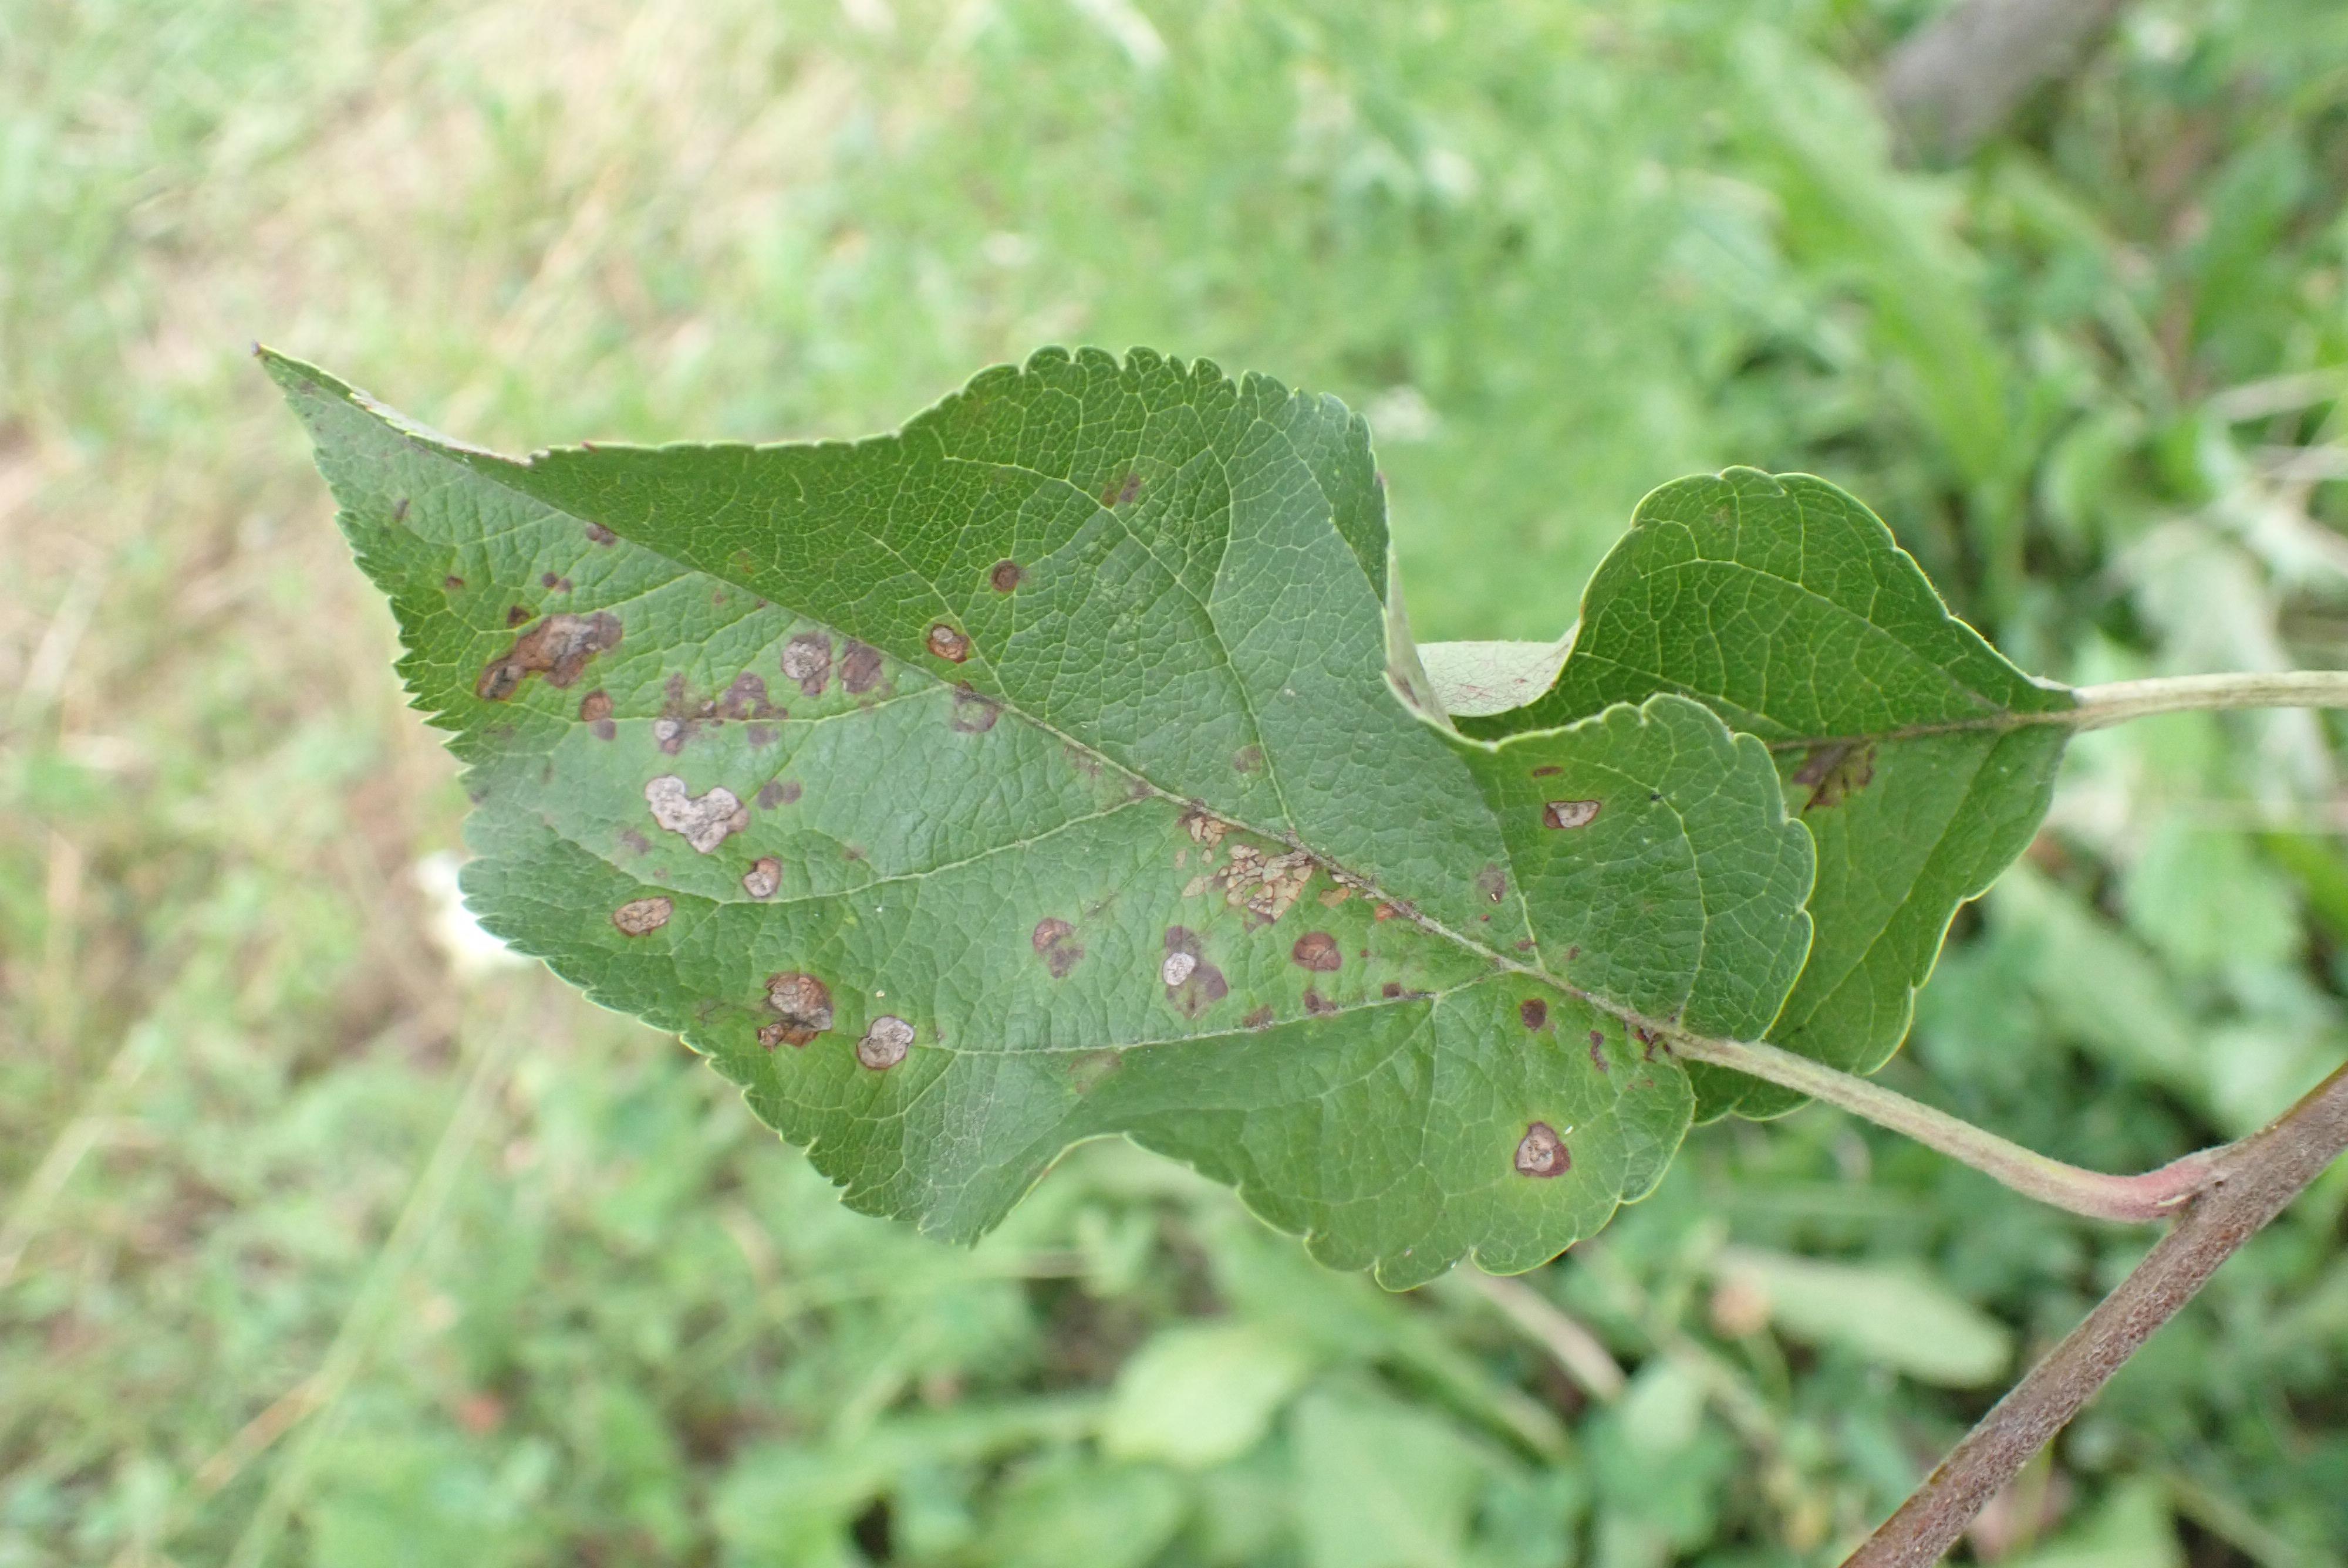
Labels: complex